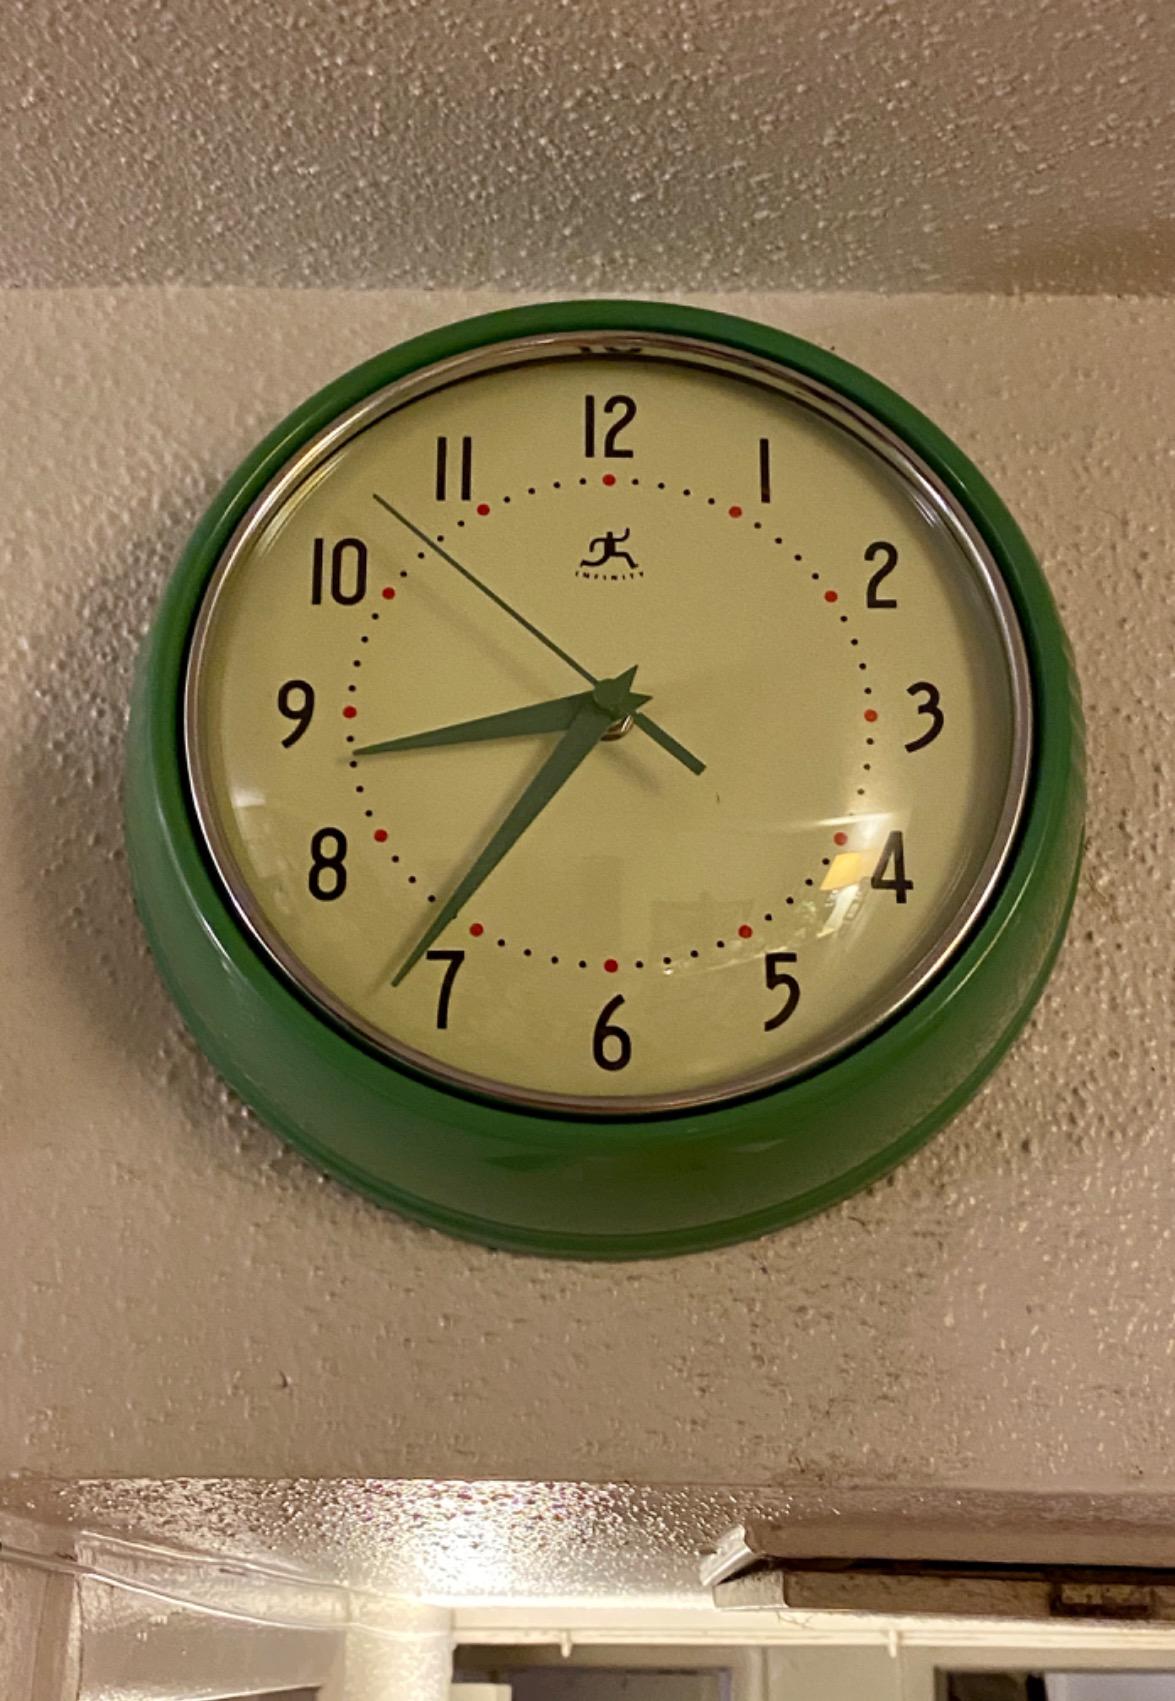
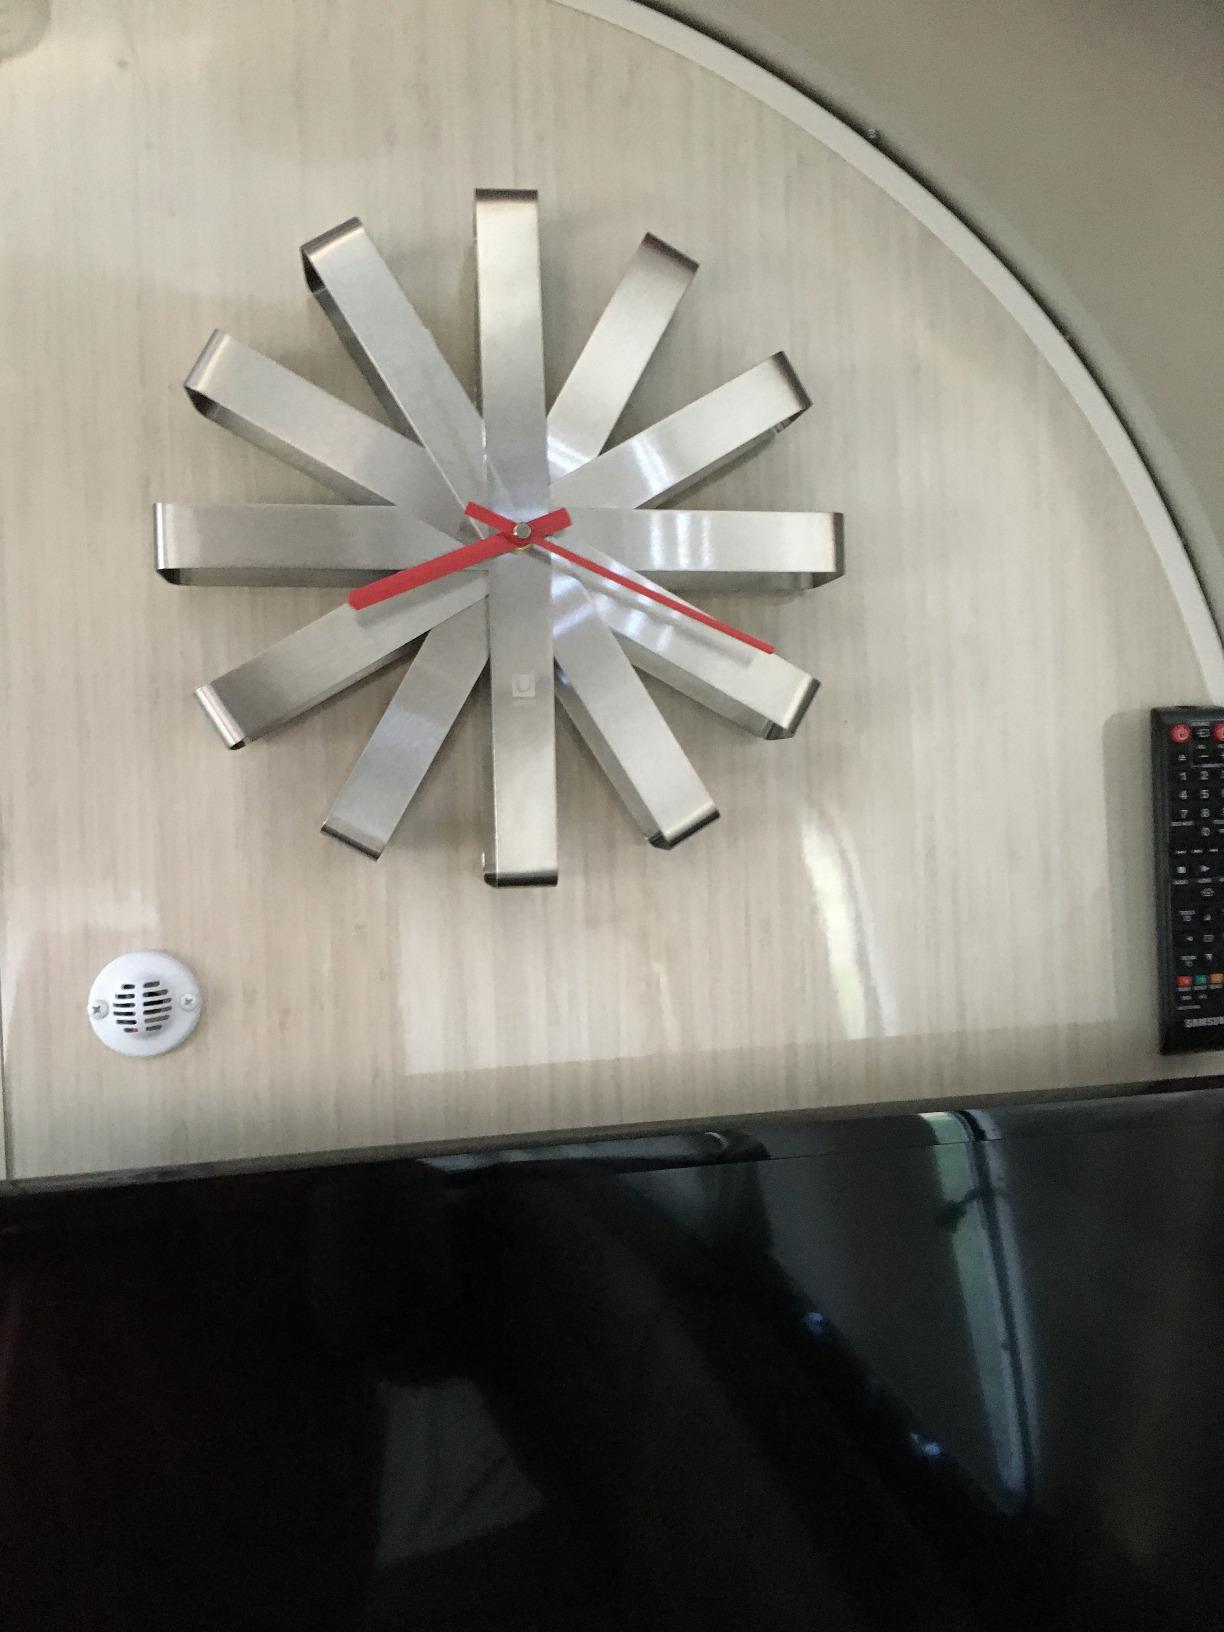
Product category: clock
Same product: no